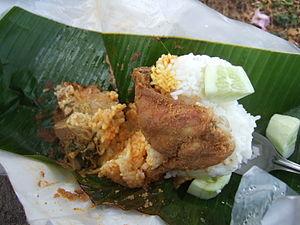
Un ayam goreng est un terme générique dans la cuisine indonésienne et la cuisine malaisienne pour désigner de nombreux plats de poulet frit dans de l'huile de coco. Ayam goreng signifie littéralement « poulet frit » en malais et en indonésien.